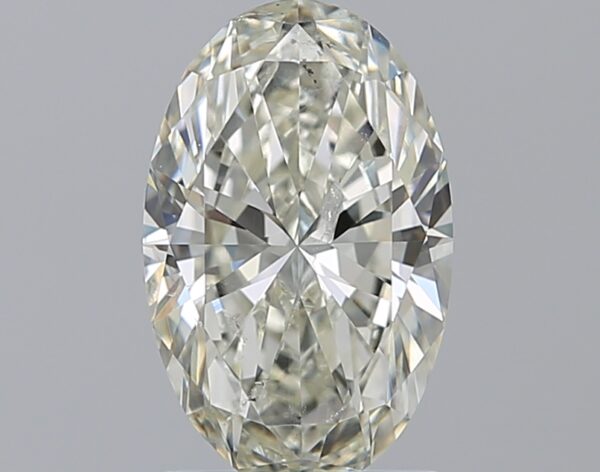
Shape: oval
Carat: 1.21
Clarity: SI2
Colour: J
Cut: EX
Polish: EX
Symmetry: EX
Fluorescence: N
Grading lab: IGI
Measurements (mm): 9.2 x 5.81 x 3.44